Guadalupe Canyon

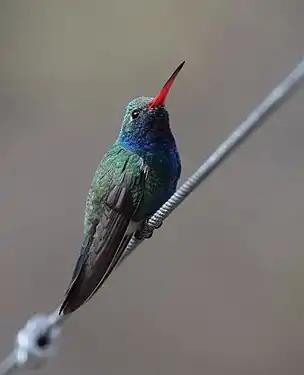
Adult male Broad-billed Hummingbird

The canyon is a wildlife corridor and provides habitat for violet-crowned hummingbirds and aplomado falcons. Other birds in the area are the broad-billed hummingbird, northern beardless tyrannulet, summer tanager, thick-billed kingbird, Elf Owl, black-tailed gnatcatcher, varied bunting, and wild turkey. The black-chinned hummingbird, and Costa's hummingbird also nest in the canyon.